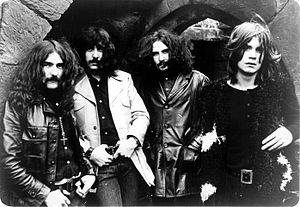
Black Sabbath
Black Sabbath i 1970
Black Sabbath var et engelsk heavy metal-band, dannet i Birmingham i 1968 af Ozzy Osbourne, Tony Iommi, Geezer Butler, og Bill Ward. Bandets historie har været præget af mange ændringer i besætningen, i foråret 2010 kan 22 tidligere medlemmer opregnes. Oprindelig blev gruppen dannet som et heavy blues rock-band ved navn Earth, men ændrede i 1969 navn til Black Sabbath, og opnåede flere guld og platin plader i 1970'erne. Som et af de første og mest indflydelsesrige heavy metal-bands nogensinde, bidrog Black Sabbath til at definere heavy metal-genren med udgivelser som deres firedobbelte platinalbum Paranoid.